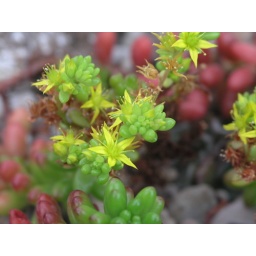
The flora is distributed over three main zones: the dry chaparral (shrub-land), the canyon and the wetlands by the reservoir